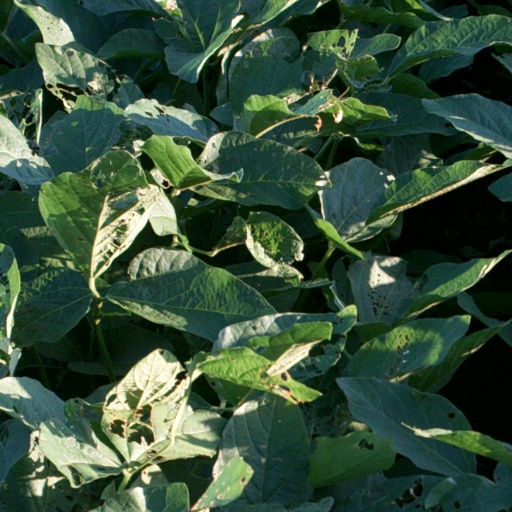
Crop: soybean